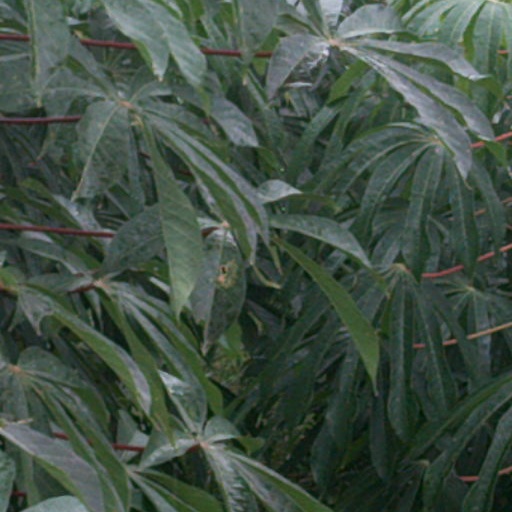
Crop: cassava